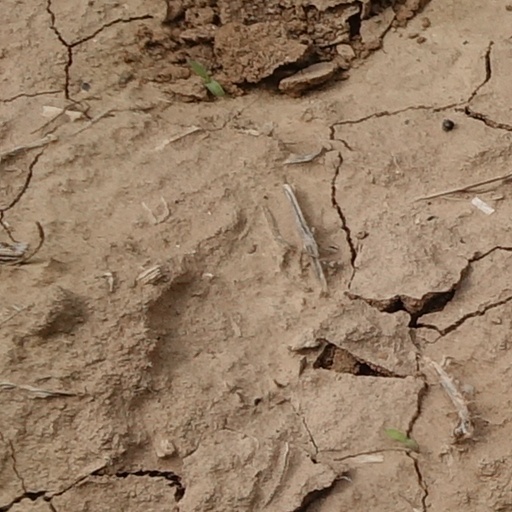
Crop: wheat